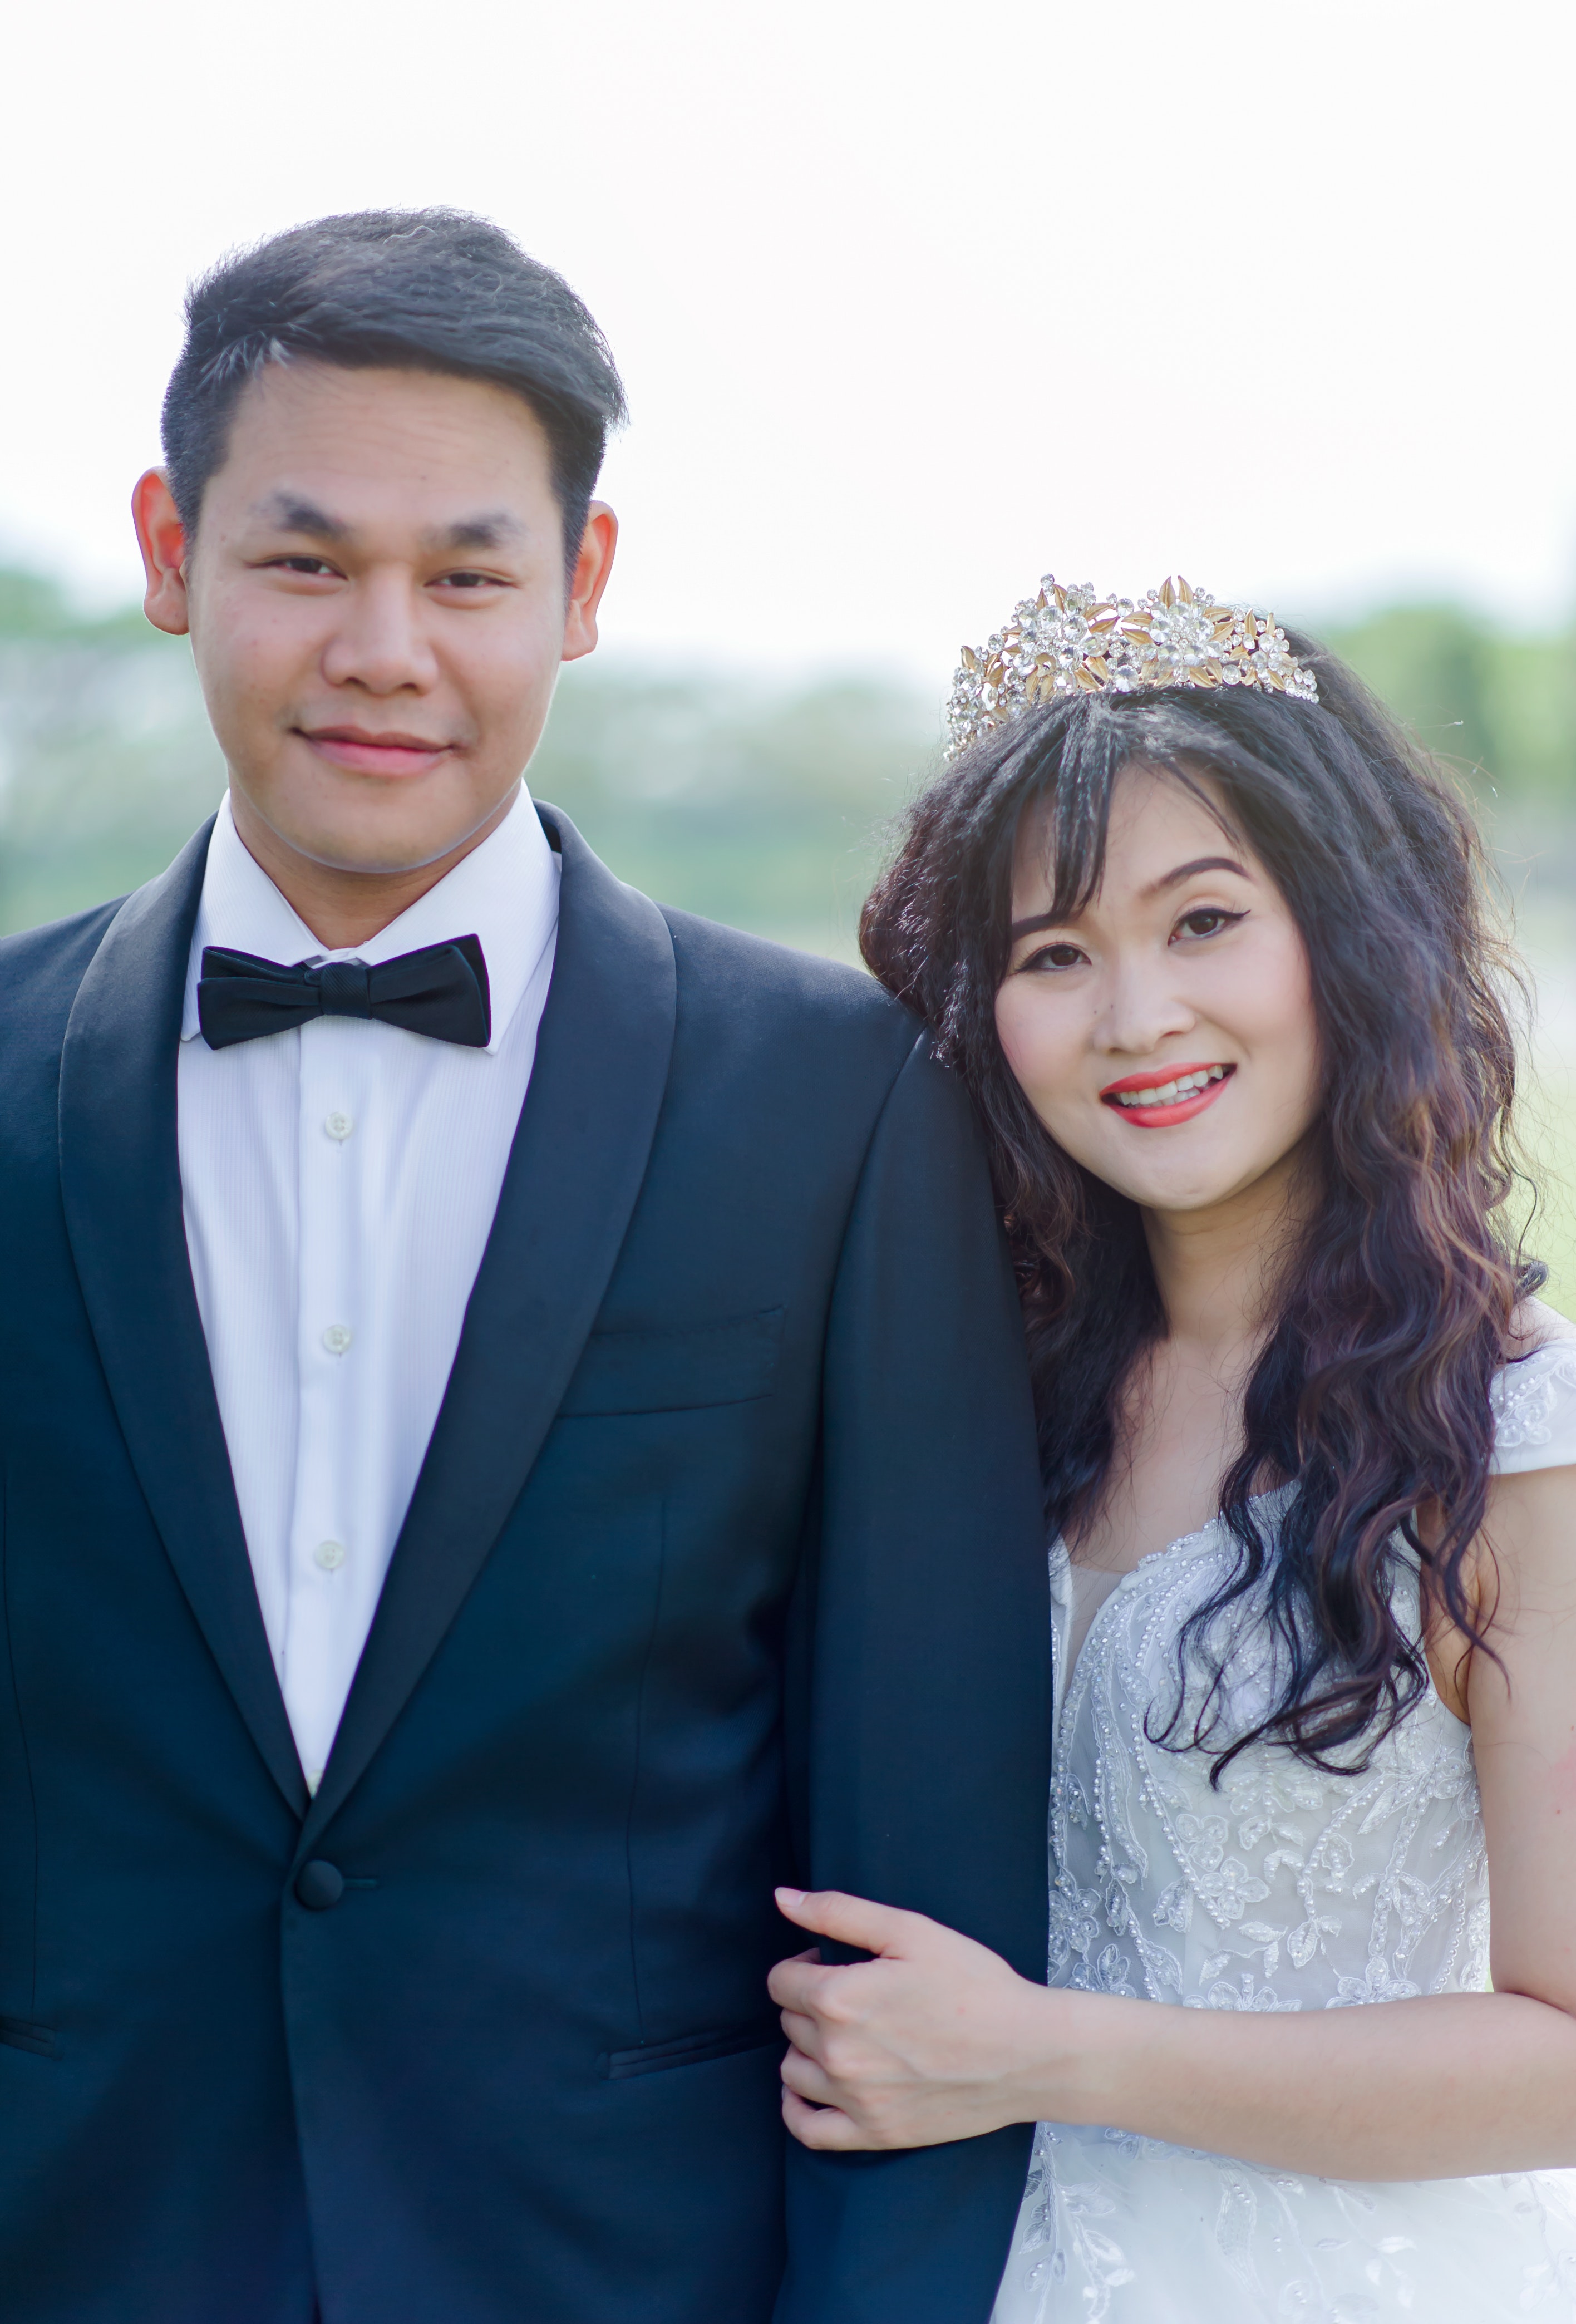
suit, formal wear, photograph, tuxedo, skin, beauty, dress, hairstyle, event, gown, ceremony, smile, wedding, fun, outerwear, tradition, photography, happy, gesture, blazer, bride, prom, long hair, wedding dress, white collar worker, style, flower